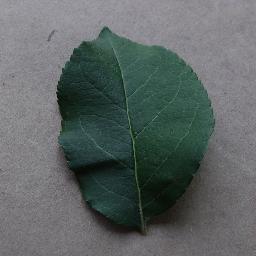
Label: Apple___healthy